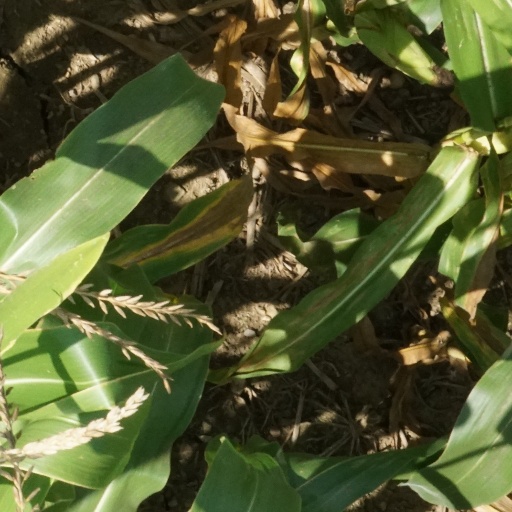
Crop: maize; corn